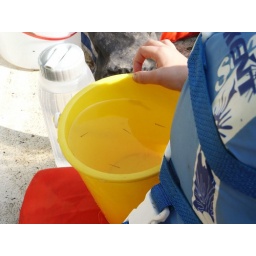
Teeny-tiny fish in a yellow bucket.